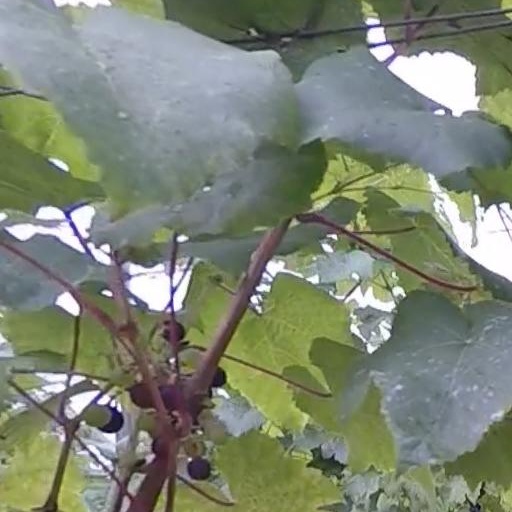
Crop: grape